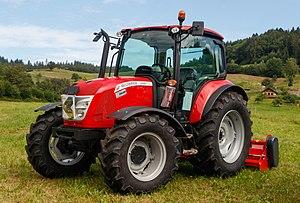
McCormick est un très ancien constructeur américain de matériel agricole qui, après avoir été intégré dans le groupe International Harvester, vit la marque abandonnée en 1968. Racheté en 1985 par le groupe américain Tenneco-Case il fut lui-même racheté par le groupe Fiat